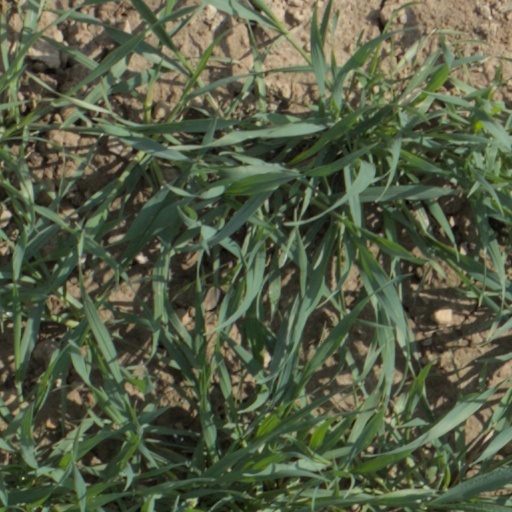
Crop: wheat